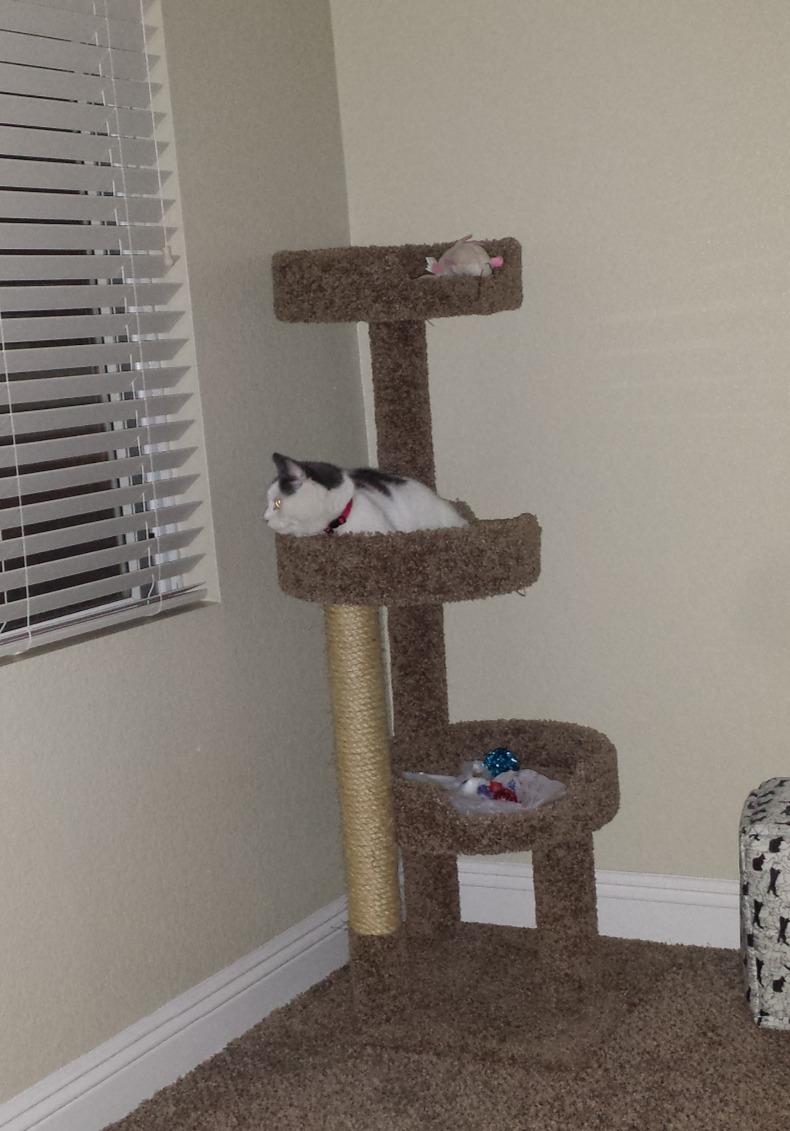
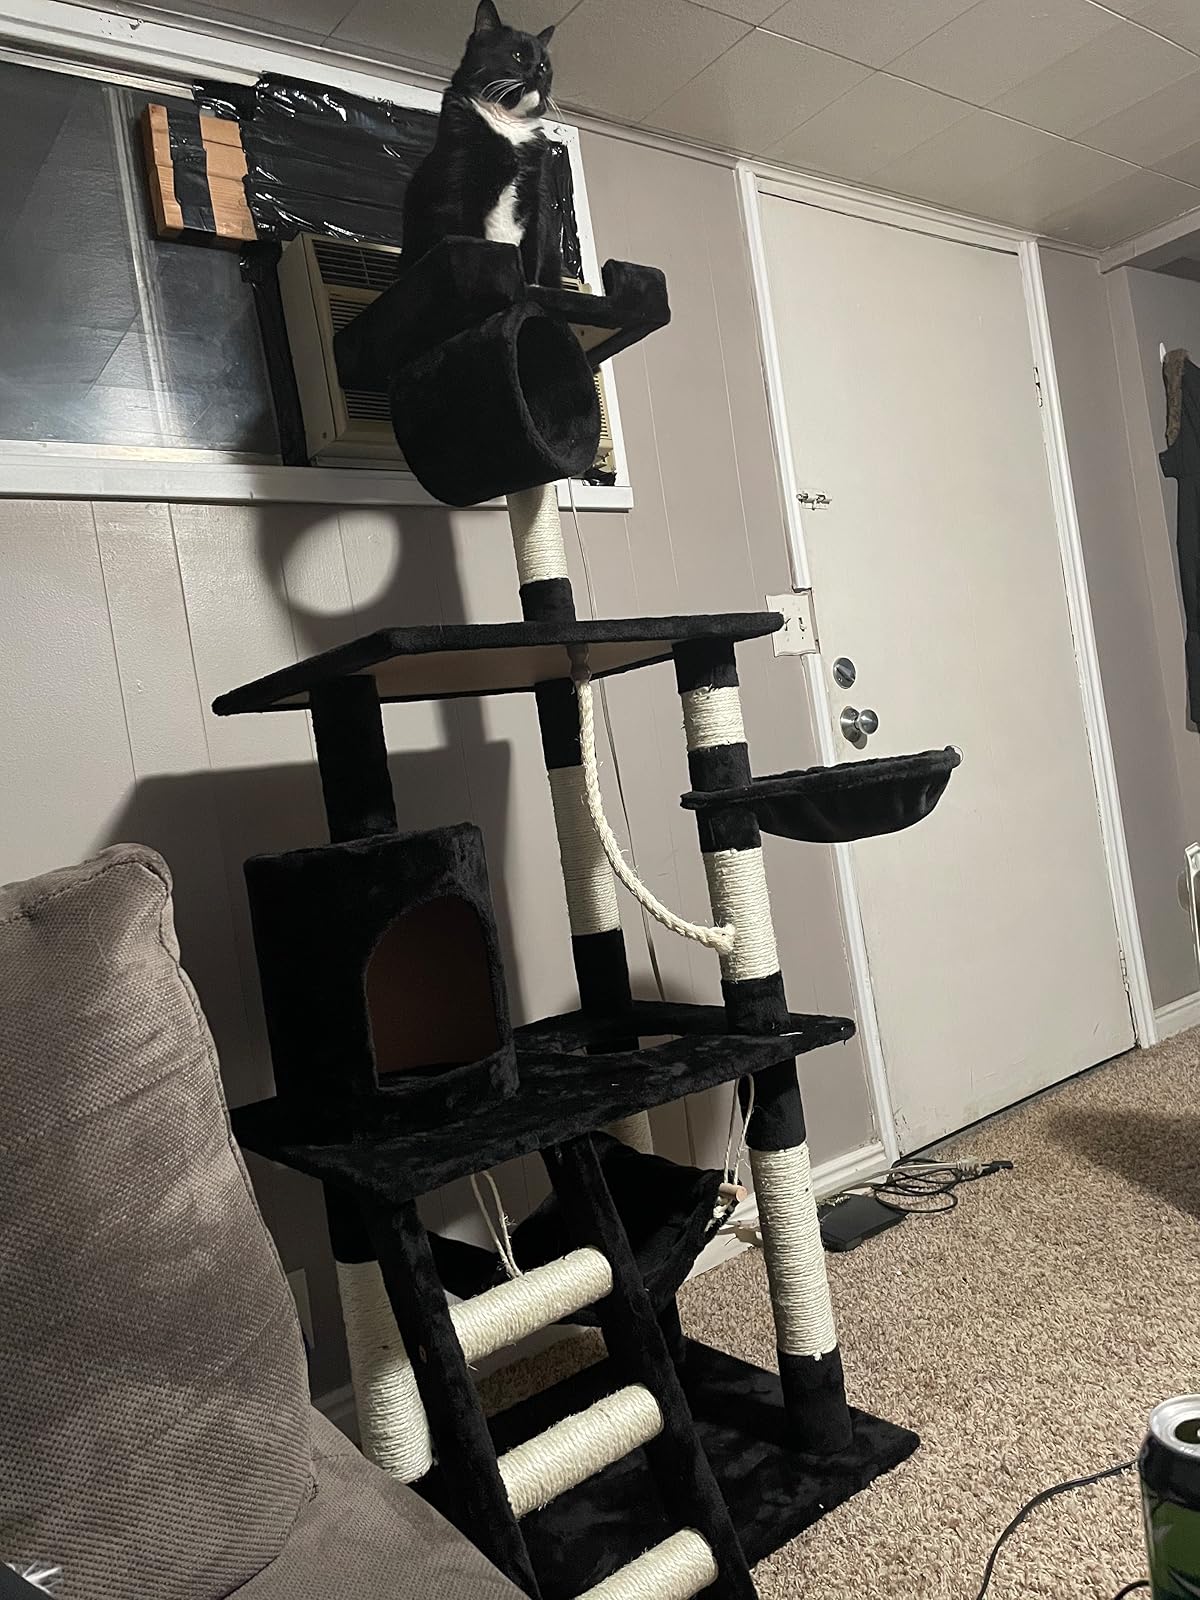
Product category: items_cat tree
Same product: no